Ricardo Maurício

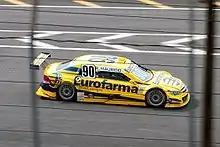
Maurício driving his RC Competições-run Chevrolet Astra in the 2009 Stock Car Brasil season.

For 2004, Maurício returned to Brazil to take part in the Stock Car Brasil championship, a common location for Brazilian ex-single seater drivers. He took part in five races for the Katálogo Racing and Andreas Mattheis Motorsport teams, finishing 23rd in the championship driving a Chevrolet Astra, taking a podium finish and fastest lap in the process. The following year he committed to a full season in the series, driving a similar car run by the L&M Racing team. Another podium finish and fastest lap saw him improve to 16th in the championship.